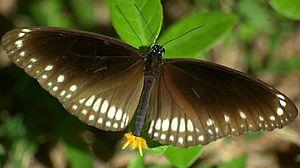
Euploea core est un insecte lépidoptère de la famille des Nymphalidae, de la sous-famille des Danainae et du genre Euploea.